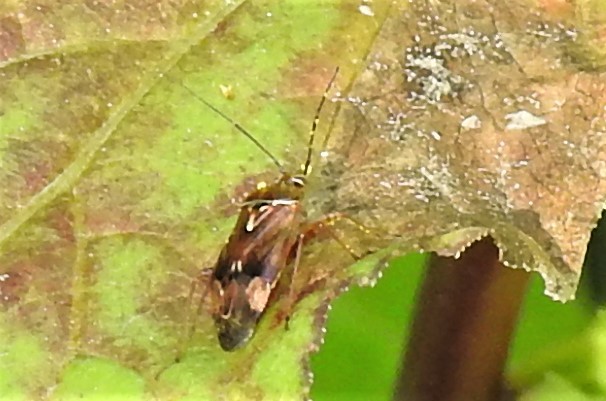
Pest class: lygus_bug